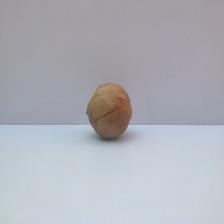
Size: Spoiled